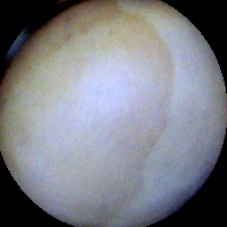
Label: Intact